Missa de Beata Virgine (Josquin)

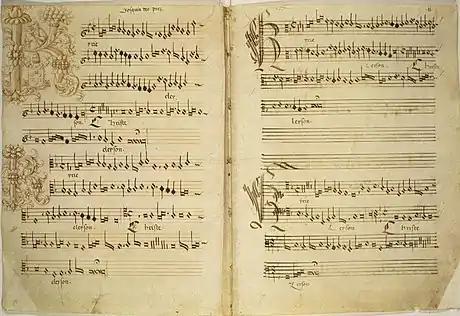

The Missa de Beata Virgine is a musical setting of the Ordinary of the Mass, by Renaissance composer Josquin des Prez. Though formerly believed to have been a late composition on the basis of stylistic analysis (Osthoff asserts 1513), evidence from Burchard’s Diary proves that the mass was written sometime before September 23, 1497. It was the most popular of his masses in the 16th century.